Volker Oppitz (scientist)

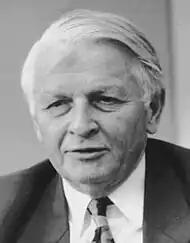
Volker Oppitz

Volker Oppitz (born 6 December 1931 in Nový Bor (Haida), Czechoslovakia) is a German economist and mathematician.